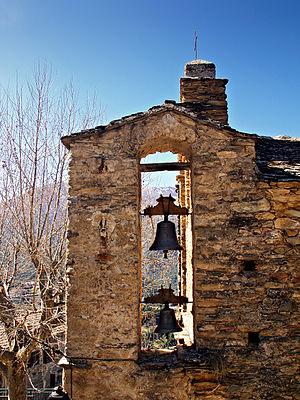
Loriani est un hameau de la commune de Cambia, en Haute-Corse, commune elle-même constituée de plusieurs hameaux : Cambia, Corsoli/Corsuli, Loriani et San Quilico/San Chilicu